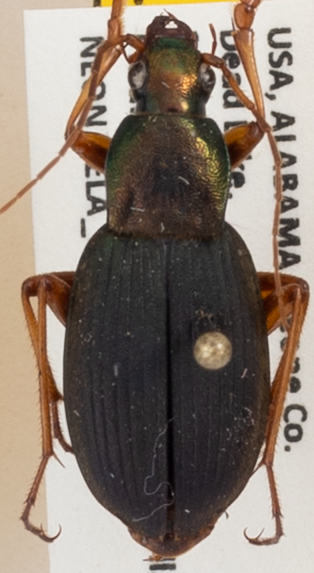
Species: Chlaenius aestivus
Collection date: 2018-05-21
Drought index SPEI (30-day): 0.332
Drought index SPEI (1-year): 0.8
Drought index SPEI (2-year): -0.212